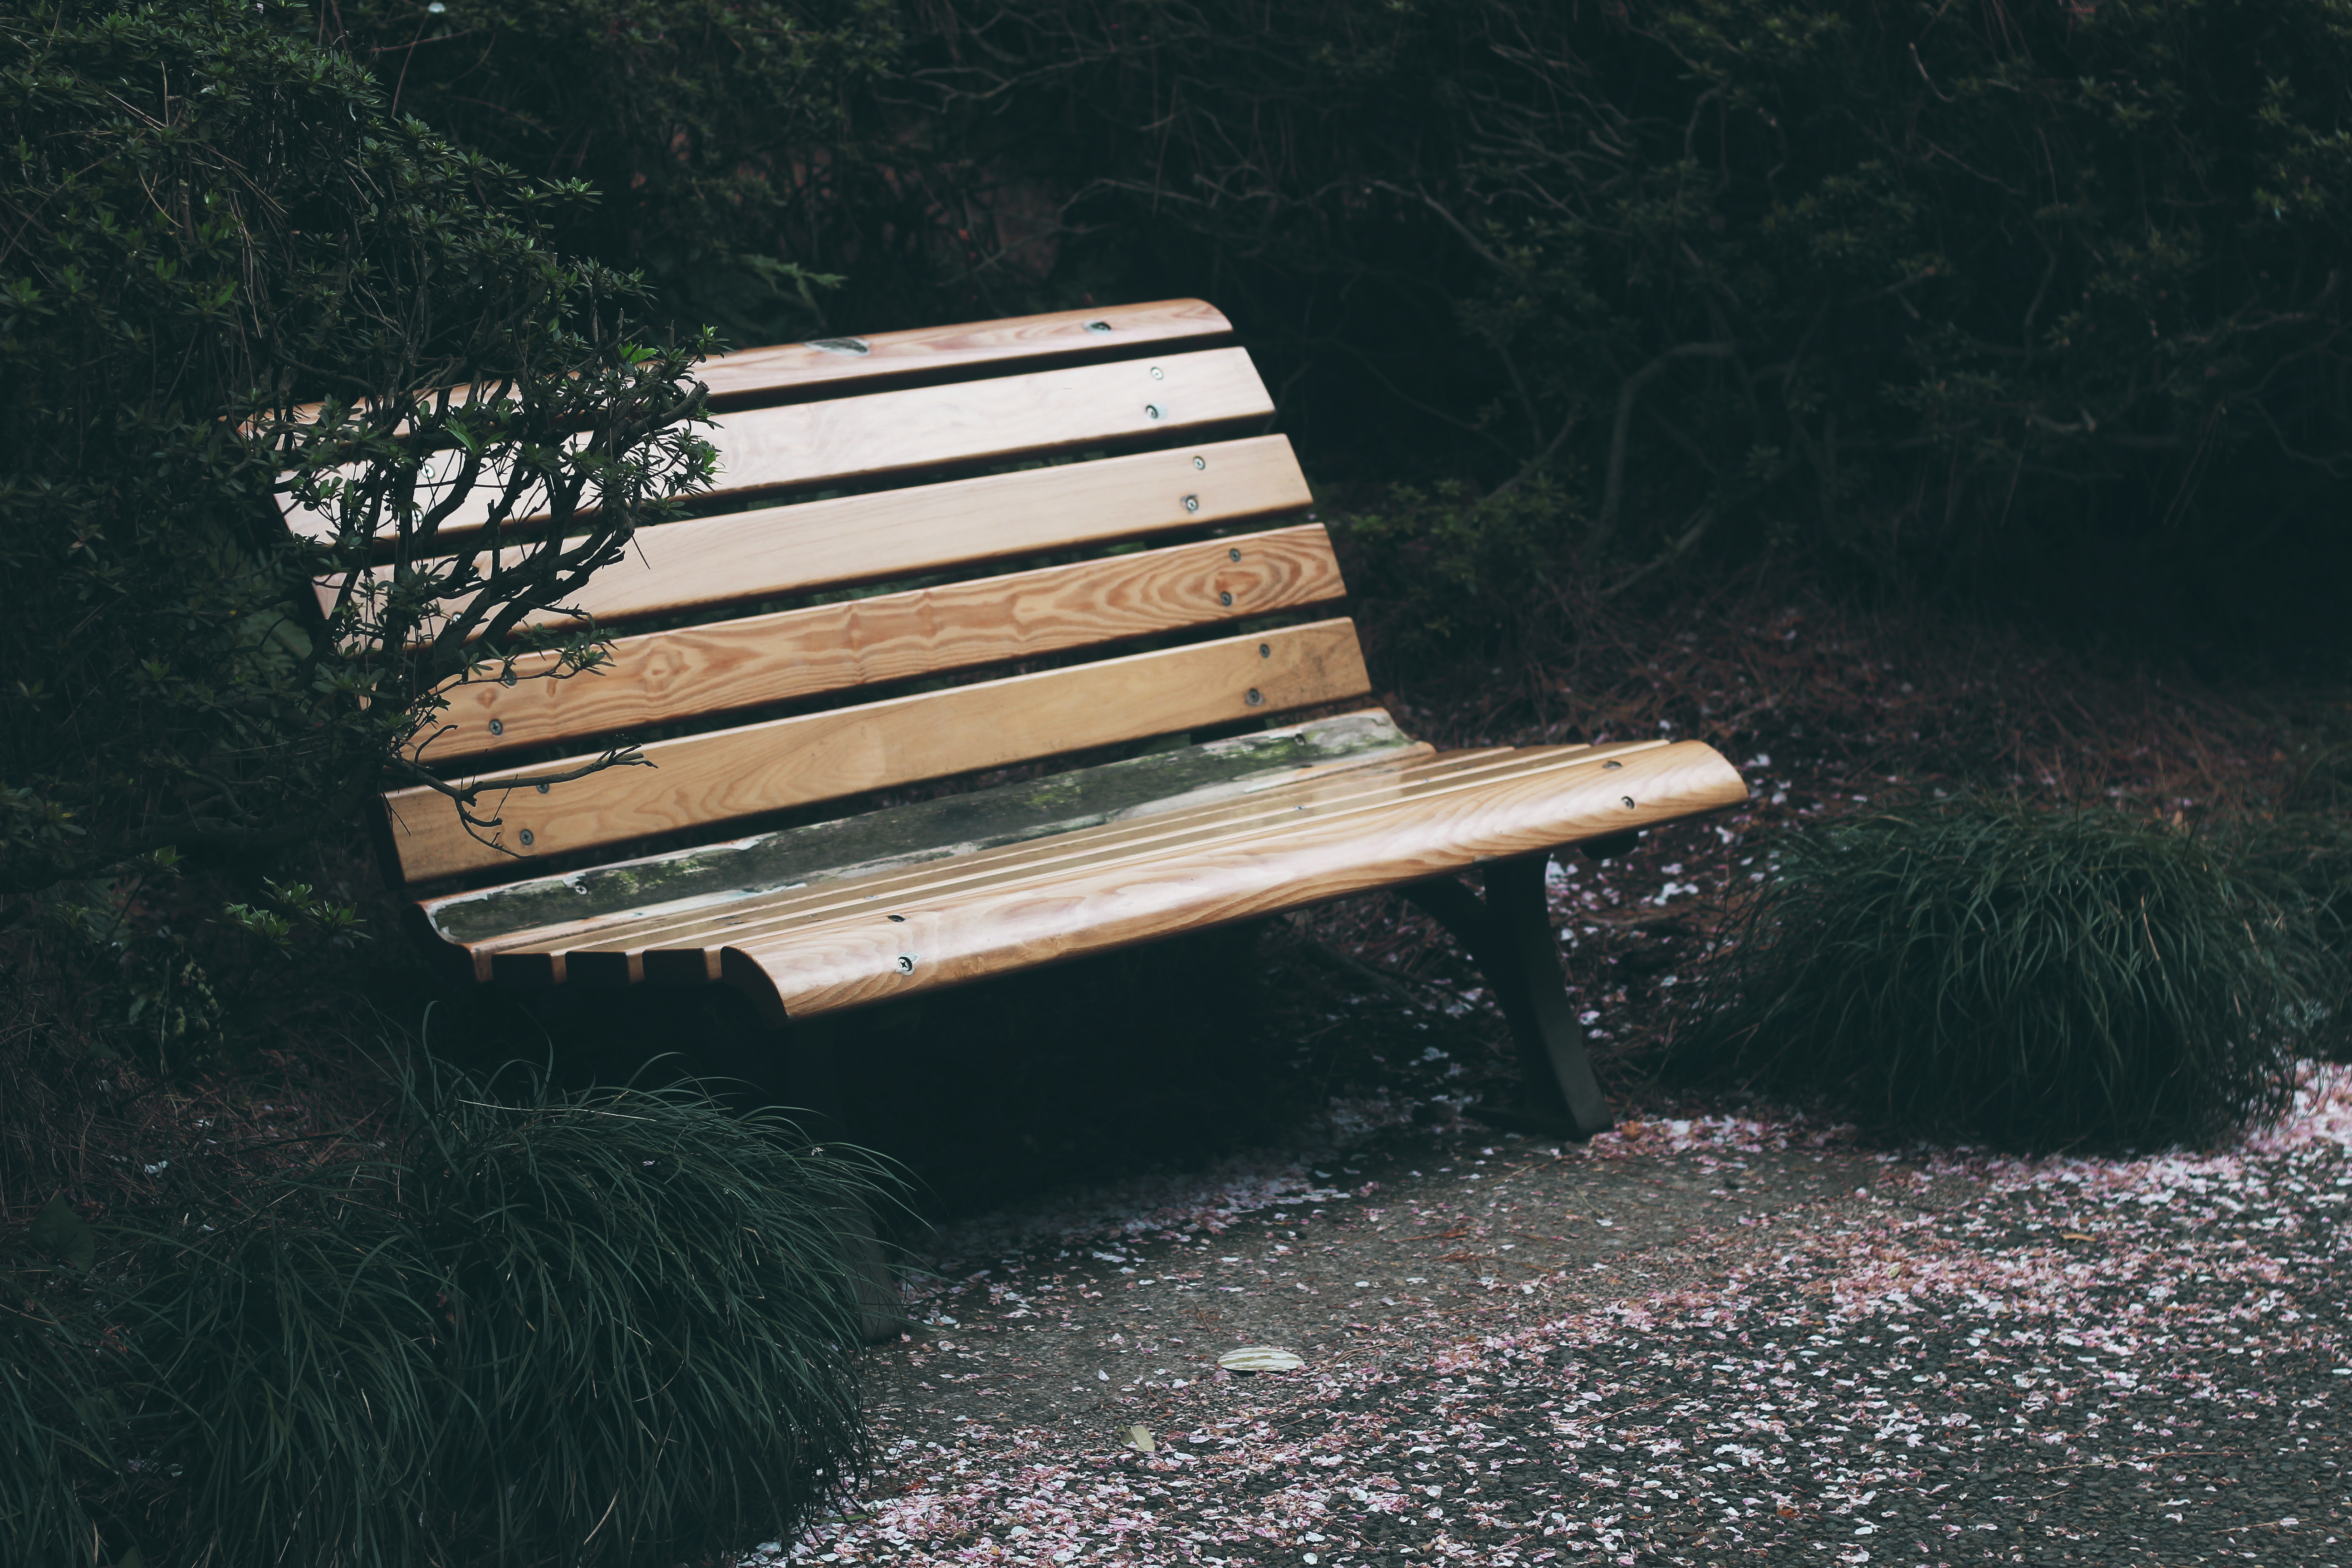
nature, grass, wood, bench, chair, furniture